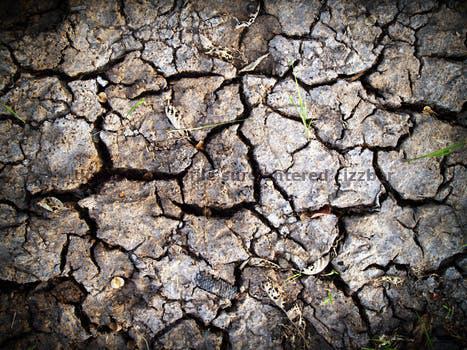
Label: Watermark